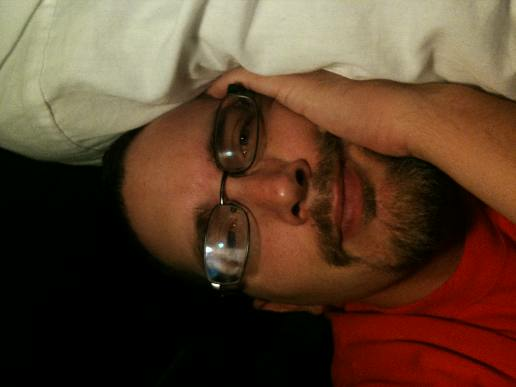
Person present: Yes